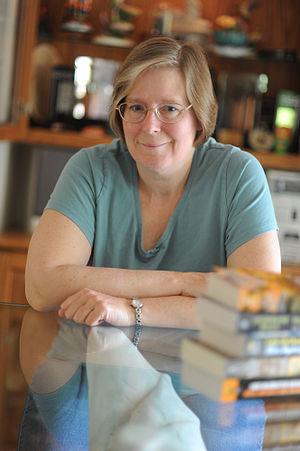
Lois McMaster Bujold, née le 2 novembre 1949 dans l'Ohio, est une auteure américaine de science-fiction et de fantasy. Elle fut technicienne de pharmacie dans un hôpital pendant quelques années, et ses premiers livres furent acceptés par Baen books, son éditeur, en 1985.